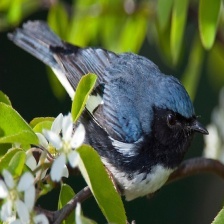
Species: BLACK THROATED WARBLER
Scientific name: SETOPHAGA CAERULESCENS